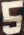
Number: 5